9 (Plassey) Battery Royal Artillery

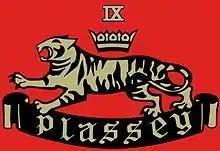

9 (Plassey) Battery Royal Artillery is an air defence battery of the Royal Artillery that serves with the British Army's 12th Regiment Royal Artillery. It is stationed at Baker Barracks, Thorney Island, West Sussex.